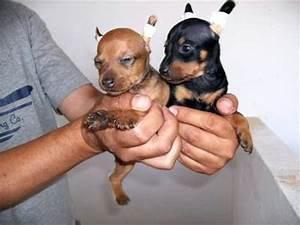
dog